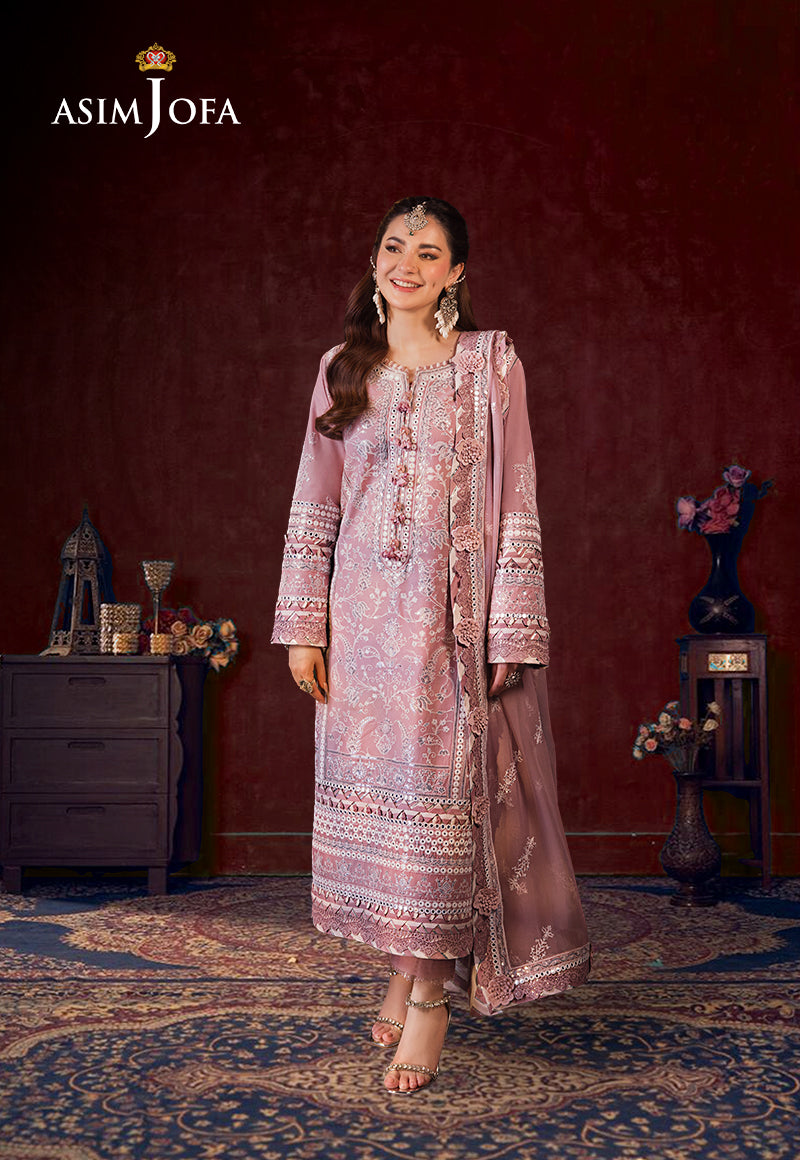
pink mohair embroidered salwar